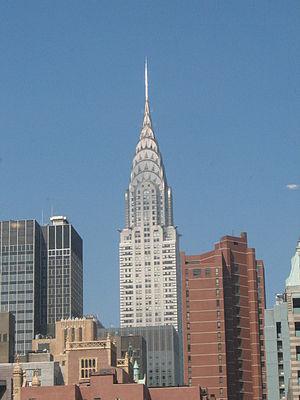
Cet article retrace la chronologie des plus hautes structures du monde toutes catégories confondues.